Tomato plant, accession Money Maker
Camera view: vertical (180 deg); turntable rotation: 120 degrees
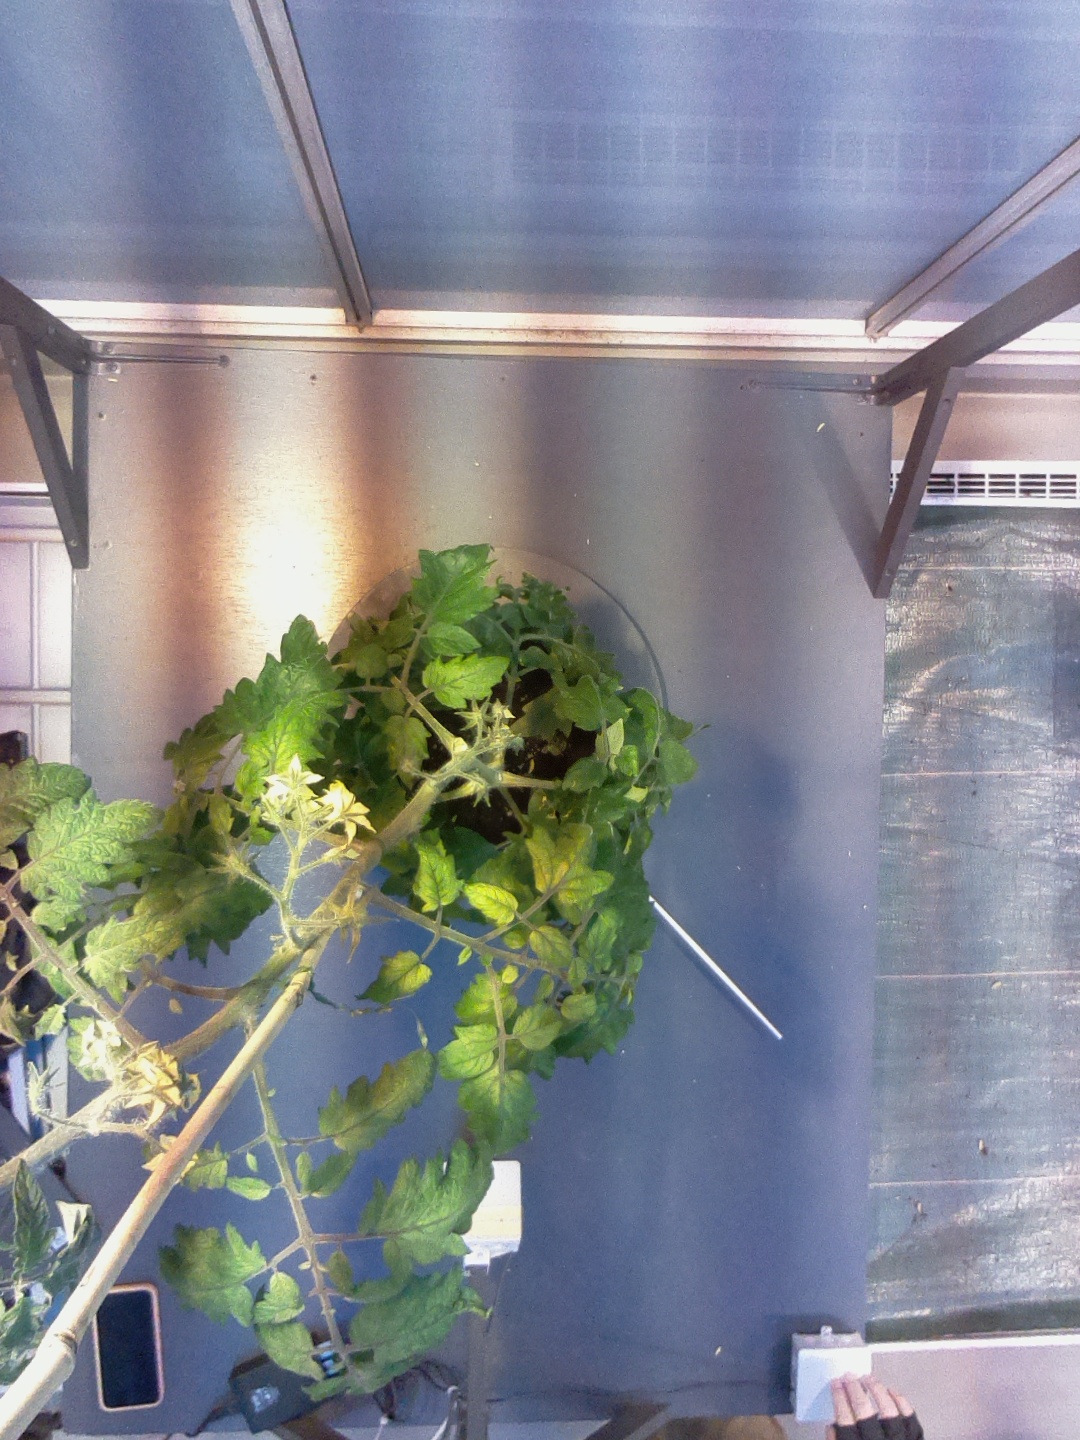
BBCH growth stage 70: Fruits at the main stem or branches visibles